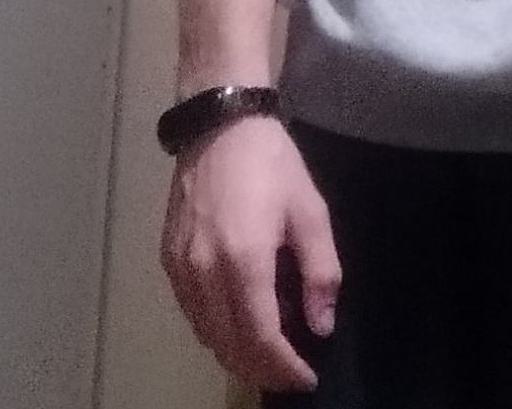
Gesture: no_gesture